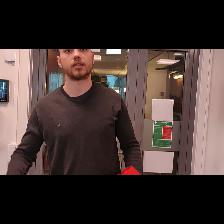
Label: Human